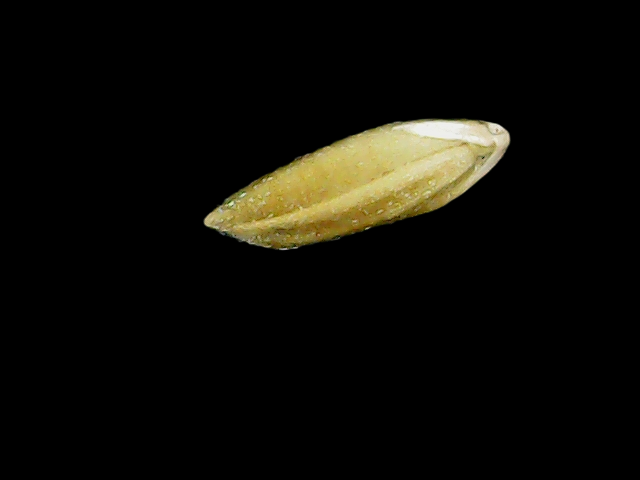
Rice variety: Bd95